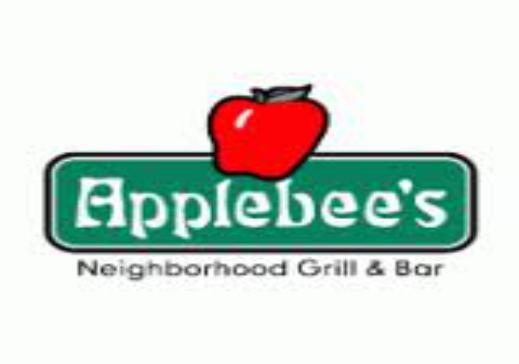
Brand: Applebee's
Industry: Food